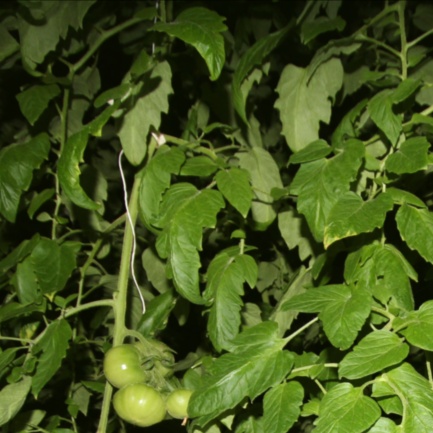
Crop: tomato